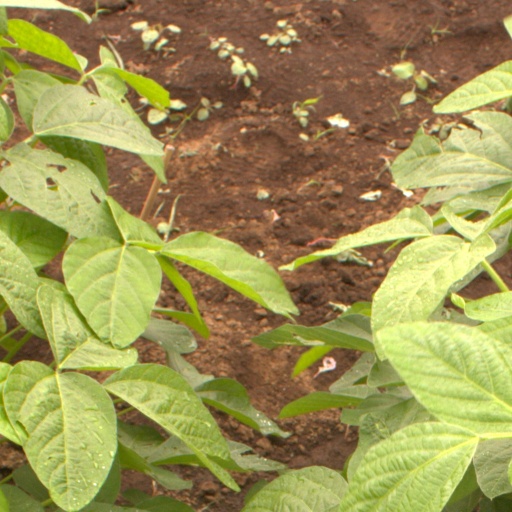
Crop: soybean